Tomb of the Prophets

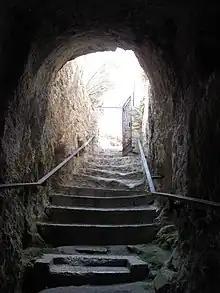
Entrance to the Tomb of the Prophets

The site has been venerated by the Jews since the Middle Ages, and they often visited the site. In 1882, Archimandrite Antonin Kapustin acquired the location for the Russian Orthodox Church. He planned to build a church at the site, which aroused strong protests by the Jews who visited and worshipped at the cave. The Ottoman courts ruled in 1890 that the transaction was binding but the Russians agreed not to display Christian symbols or icons at the site which was to remain accessible for people of all faiths.